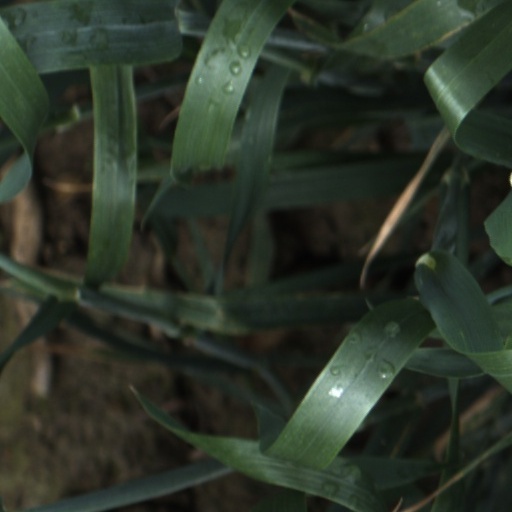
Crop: wheat